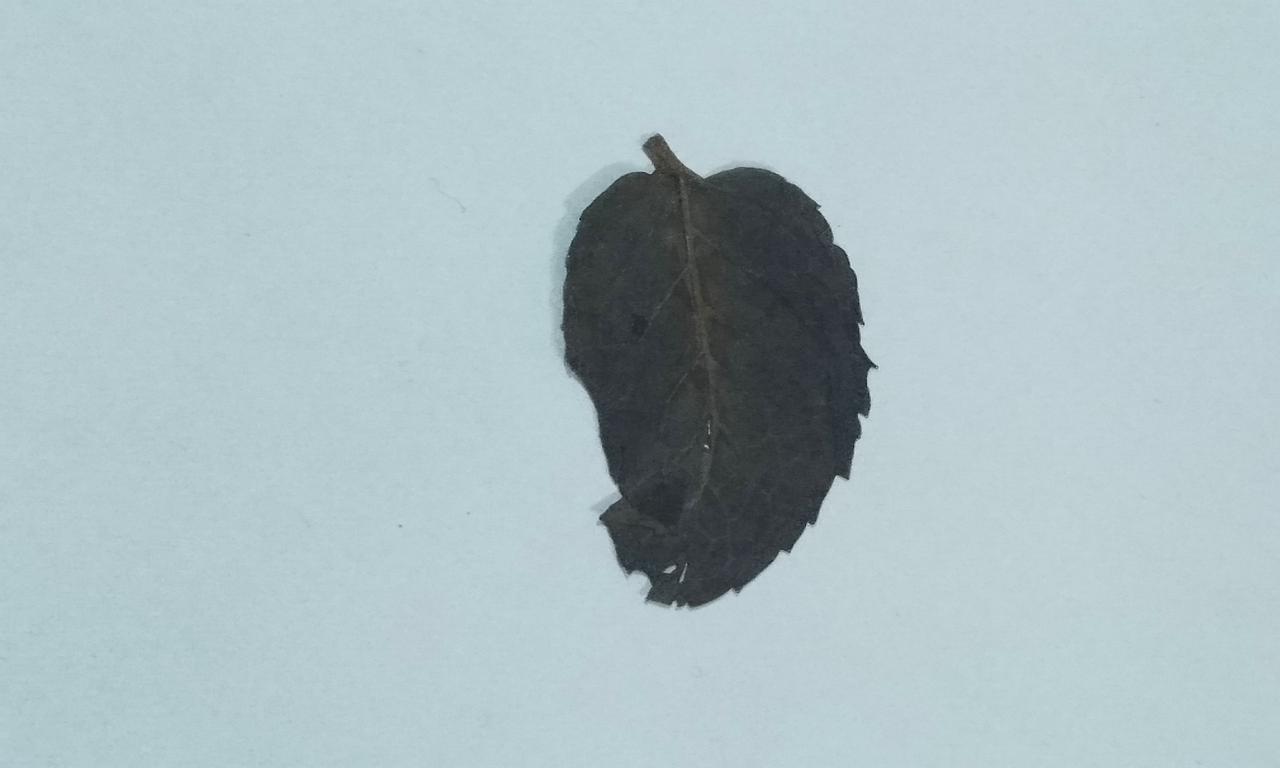
Label: Dried